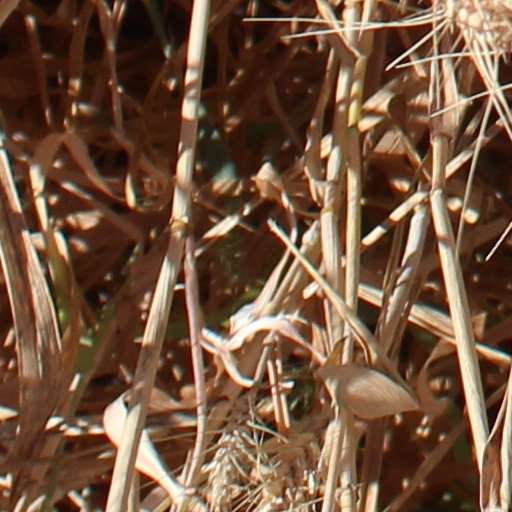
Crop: wheat